Towson High School

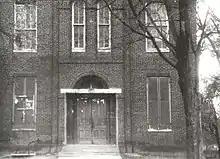
The original school on Chesapeake Avenue, built in 1873.

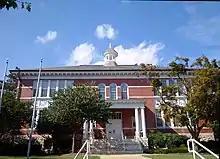
Allegheny Avenue location (1906–1925)

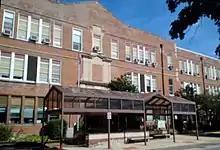
Central Avenue location (1925–1949)

Towson High School was originally located on East Chesapeake Avenue, in a small brick structure built in 1873. When it burned down in 1906, a replacement was built on Allegheny Avenue. In 1925, the high school moved to a larger 3-story brick structure at an adjacent site on Central Avenue and the vacated building was converted into an elementary school. This old Allegheny Avenue building still stands today, now used for County offices.